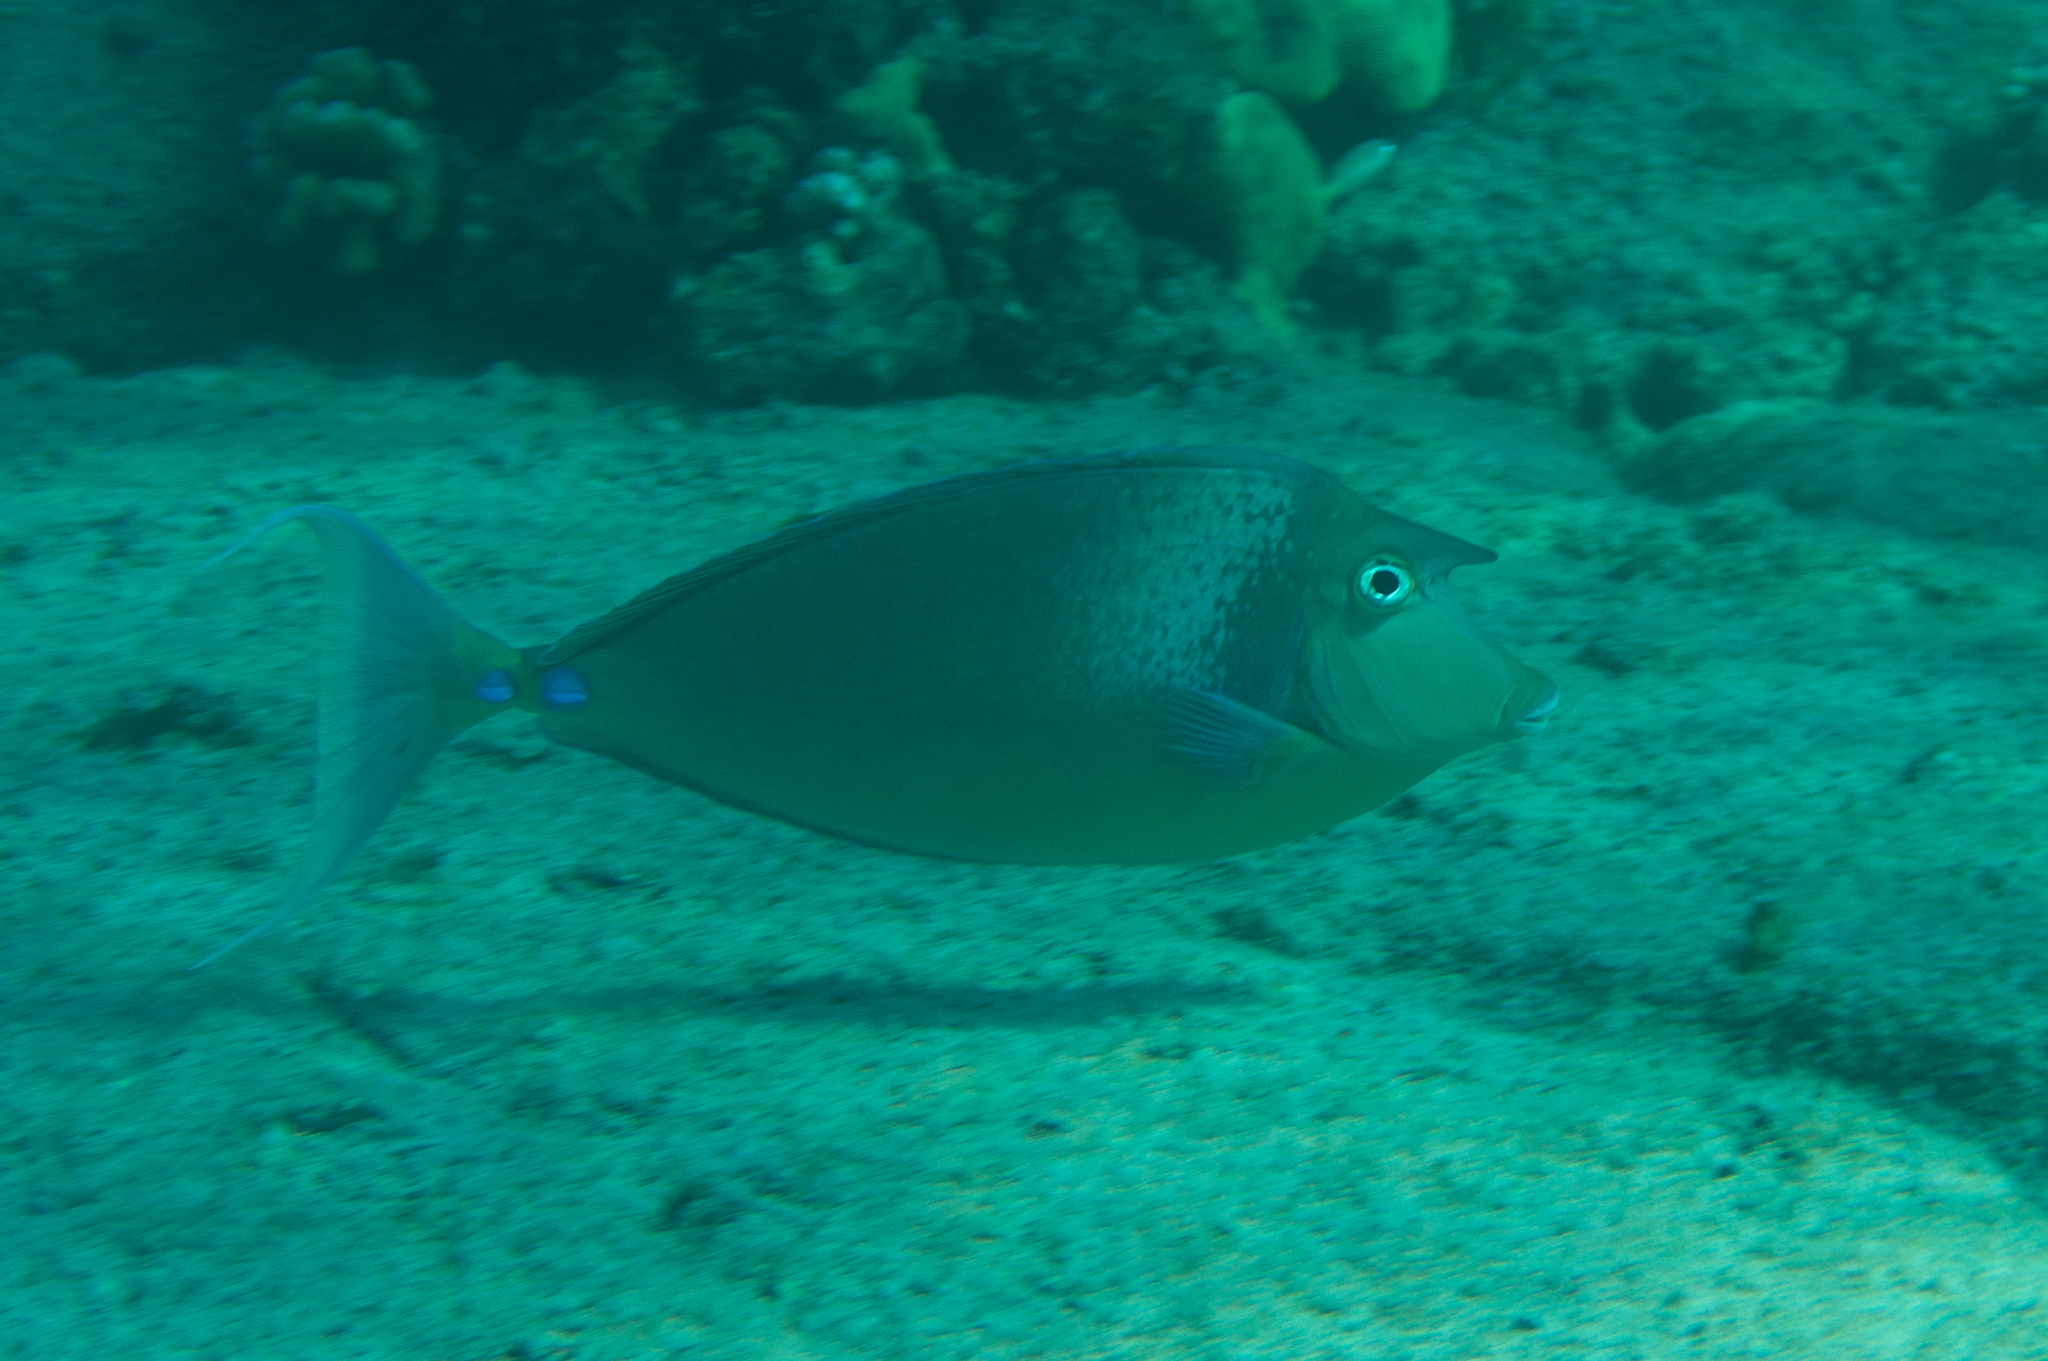
Naso unicornis (Bluespine Unicornfish)